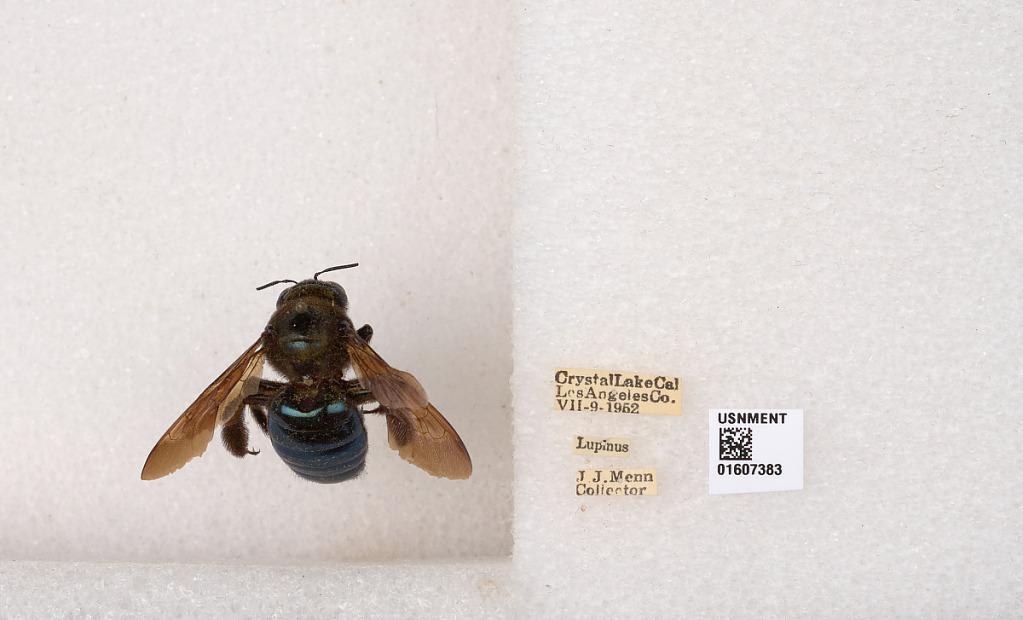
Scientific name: Xylocopa (Xylocopoides) californica diamesa Hurd
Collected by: J. Menn
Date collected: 1952-7-9
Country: United States
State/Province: California
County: Los Angeles
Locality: Crystal Lake
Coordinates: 34.3261, -117.833